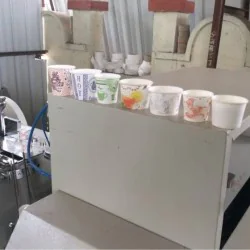
Label: paper